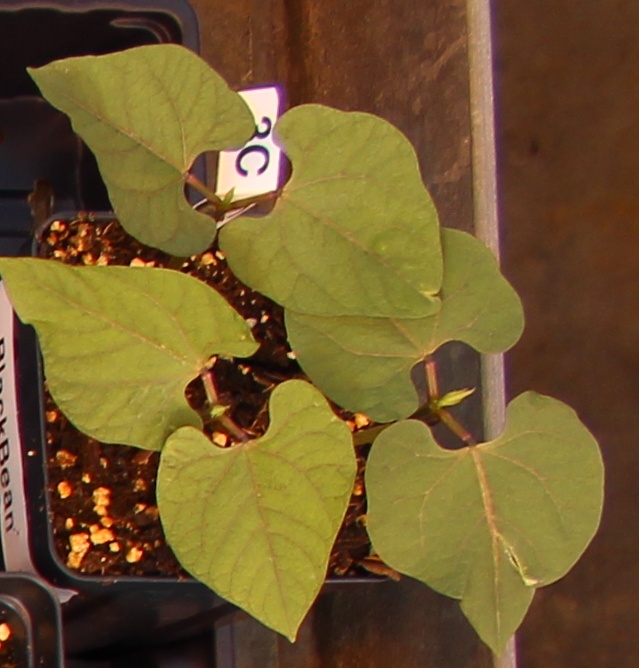
Label: Blackbean